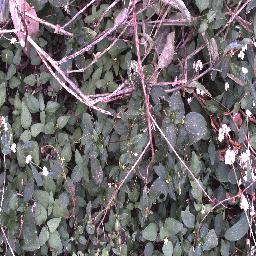
Label: snake_weed